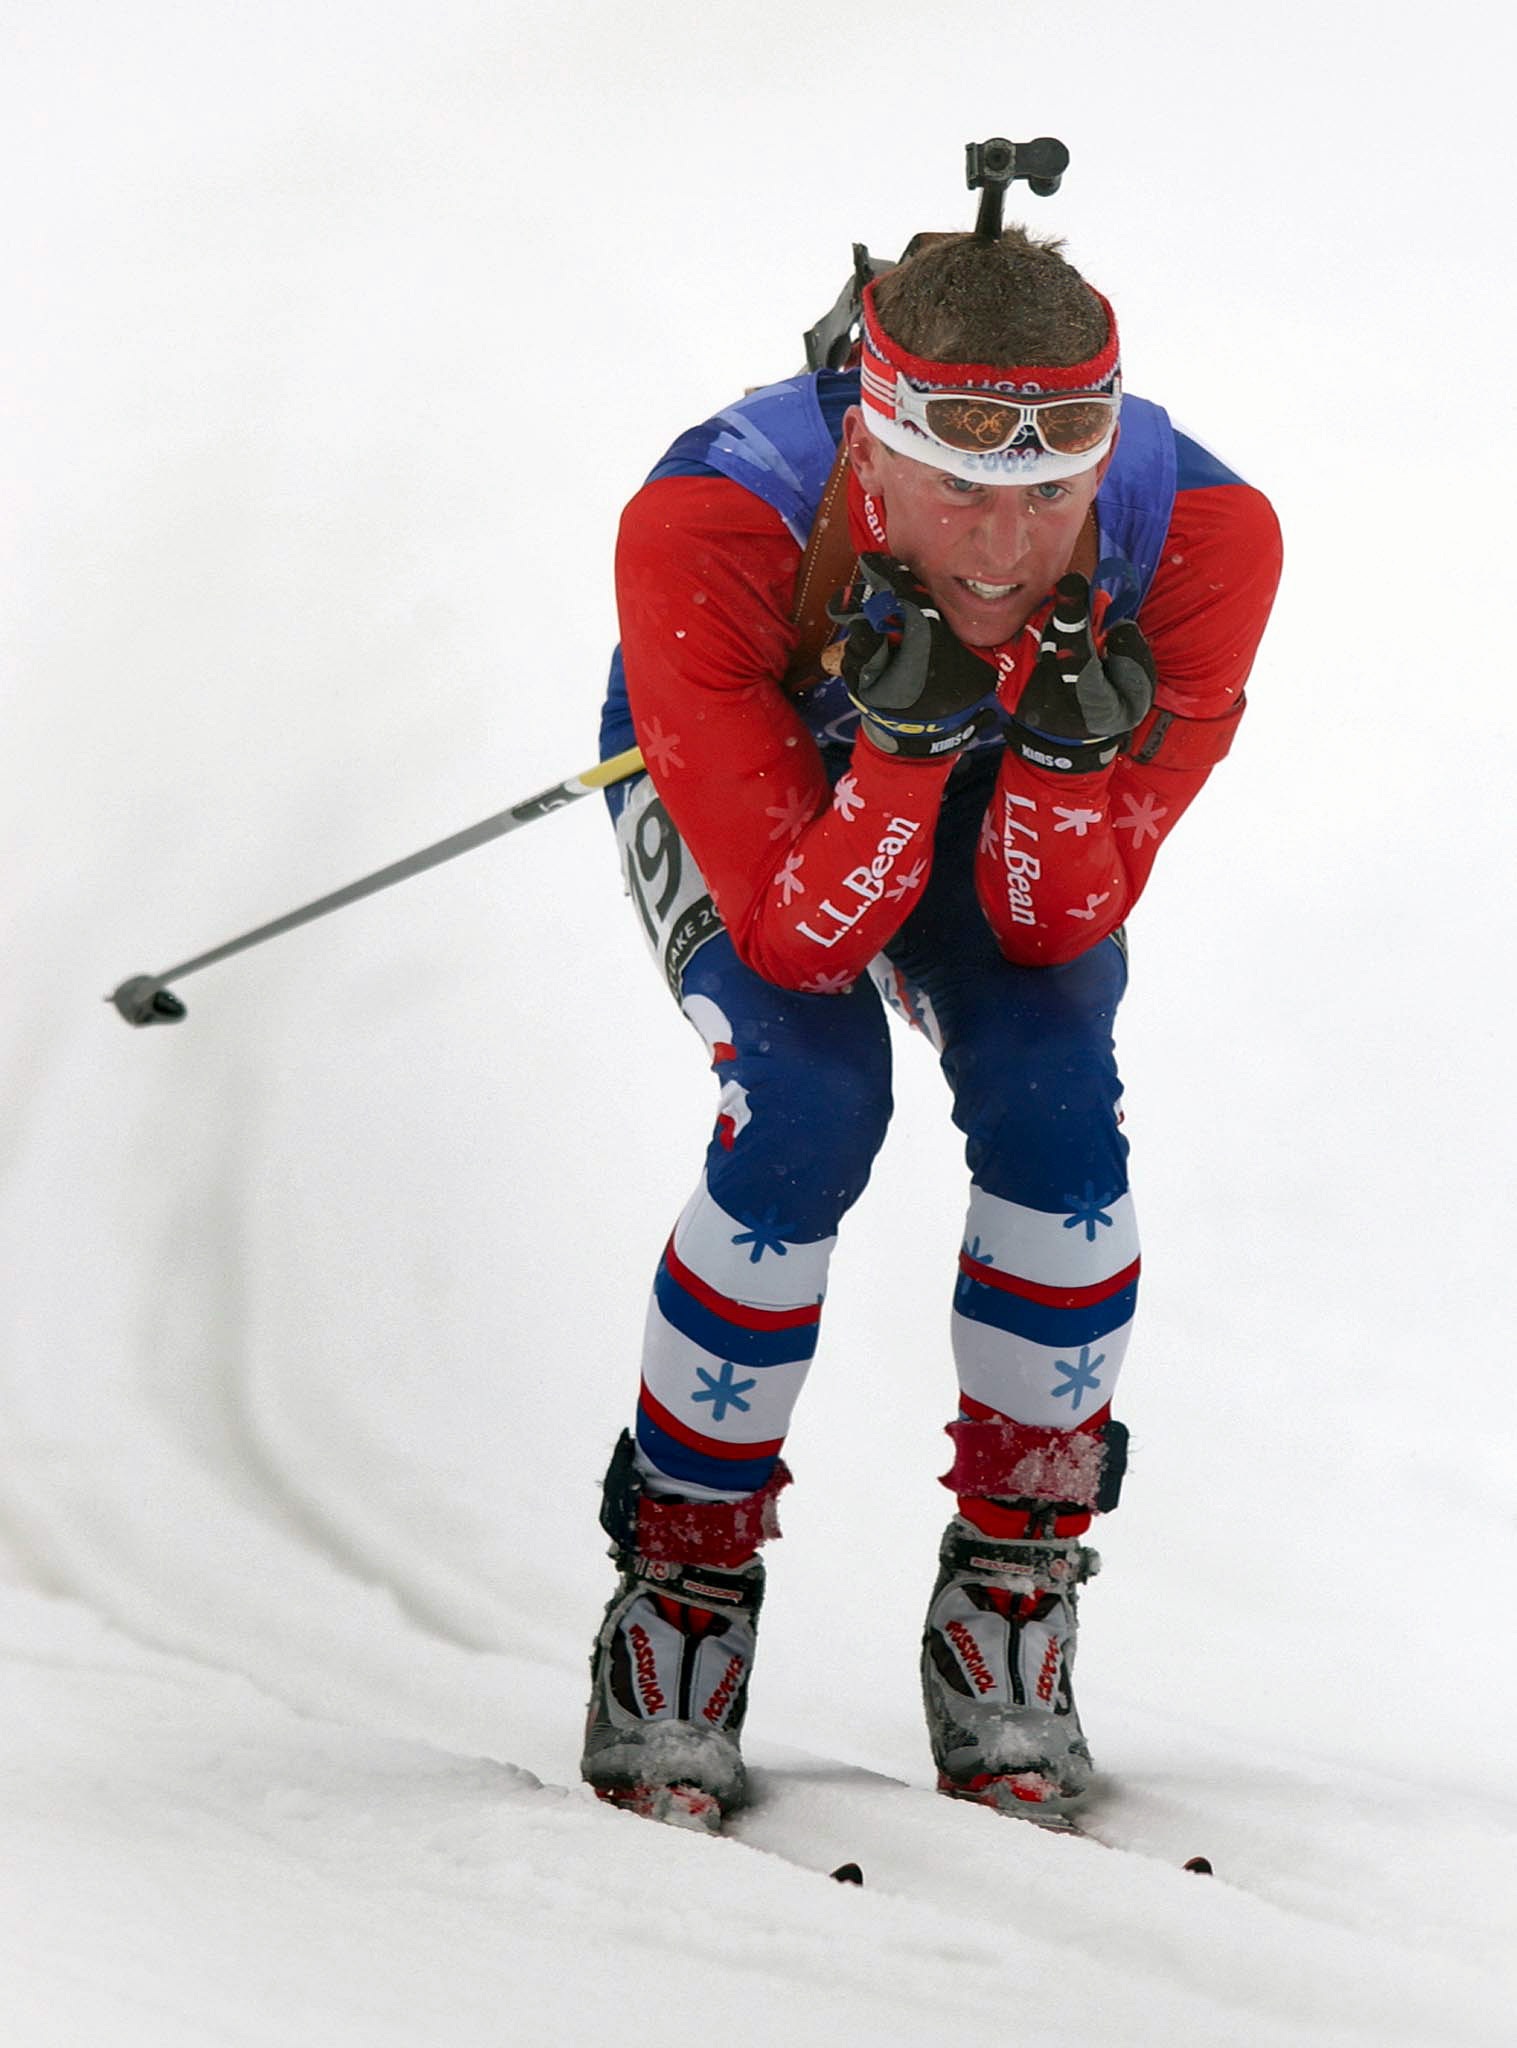
snow, winter, sport, male, recreation, training, speed, skiing, winter sport, competition, sports, downhill, ski, competitive, skier, cross country, cross country skiing, nordic skiing, ski equipment, outdoor recreation, alpine skiing, individual sports, telemark skiing, freestyle skiing, ski cross, nordic combined, biathalon